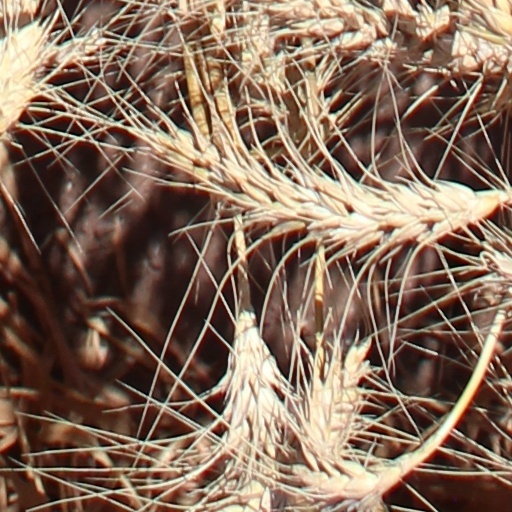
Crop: wheat